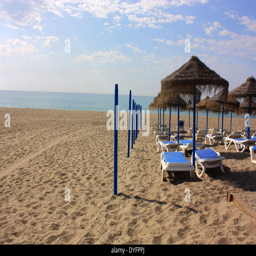
rows of straw roofed umbrellas on a beach